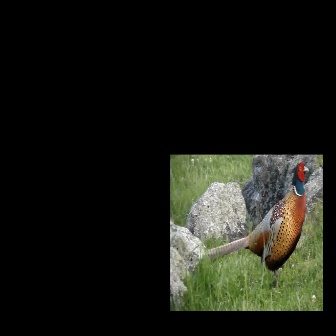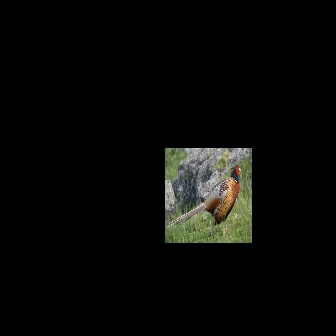
  Please identify the target specified by the bounding box [171,162,309,299] in the first image and locate it in the second image. Return the coordinates in [x_min,y_min,x_max,y_max] format.
Answer: [165,165,240,240]